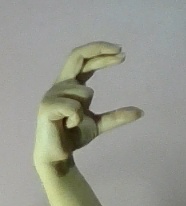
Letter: thal